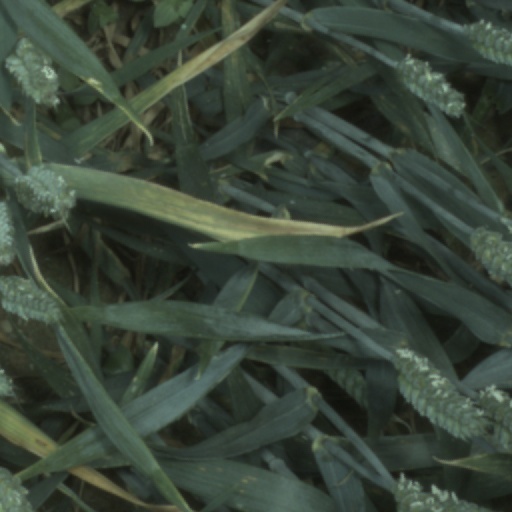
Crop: wheat